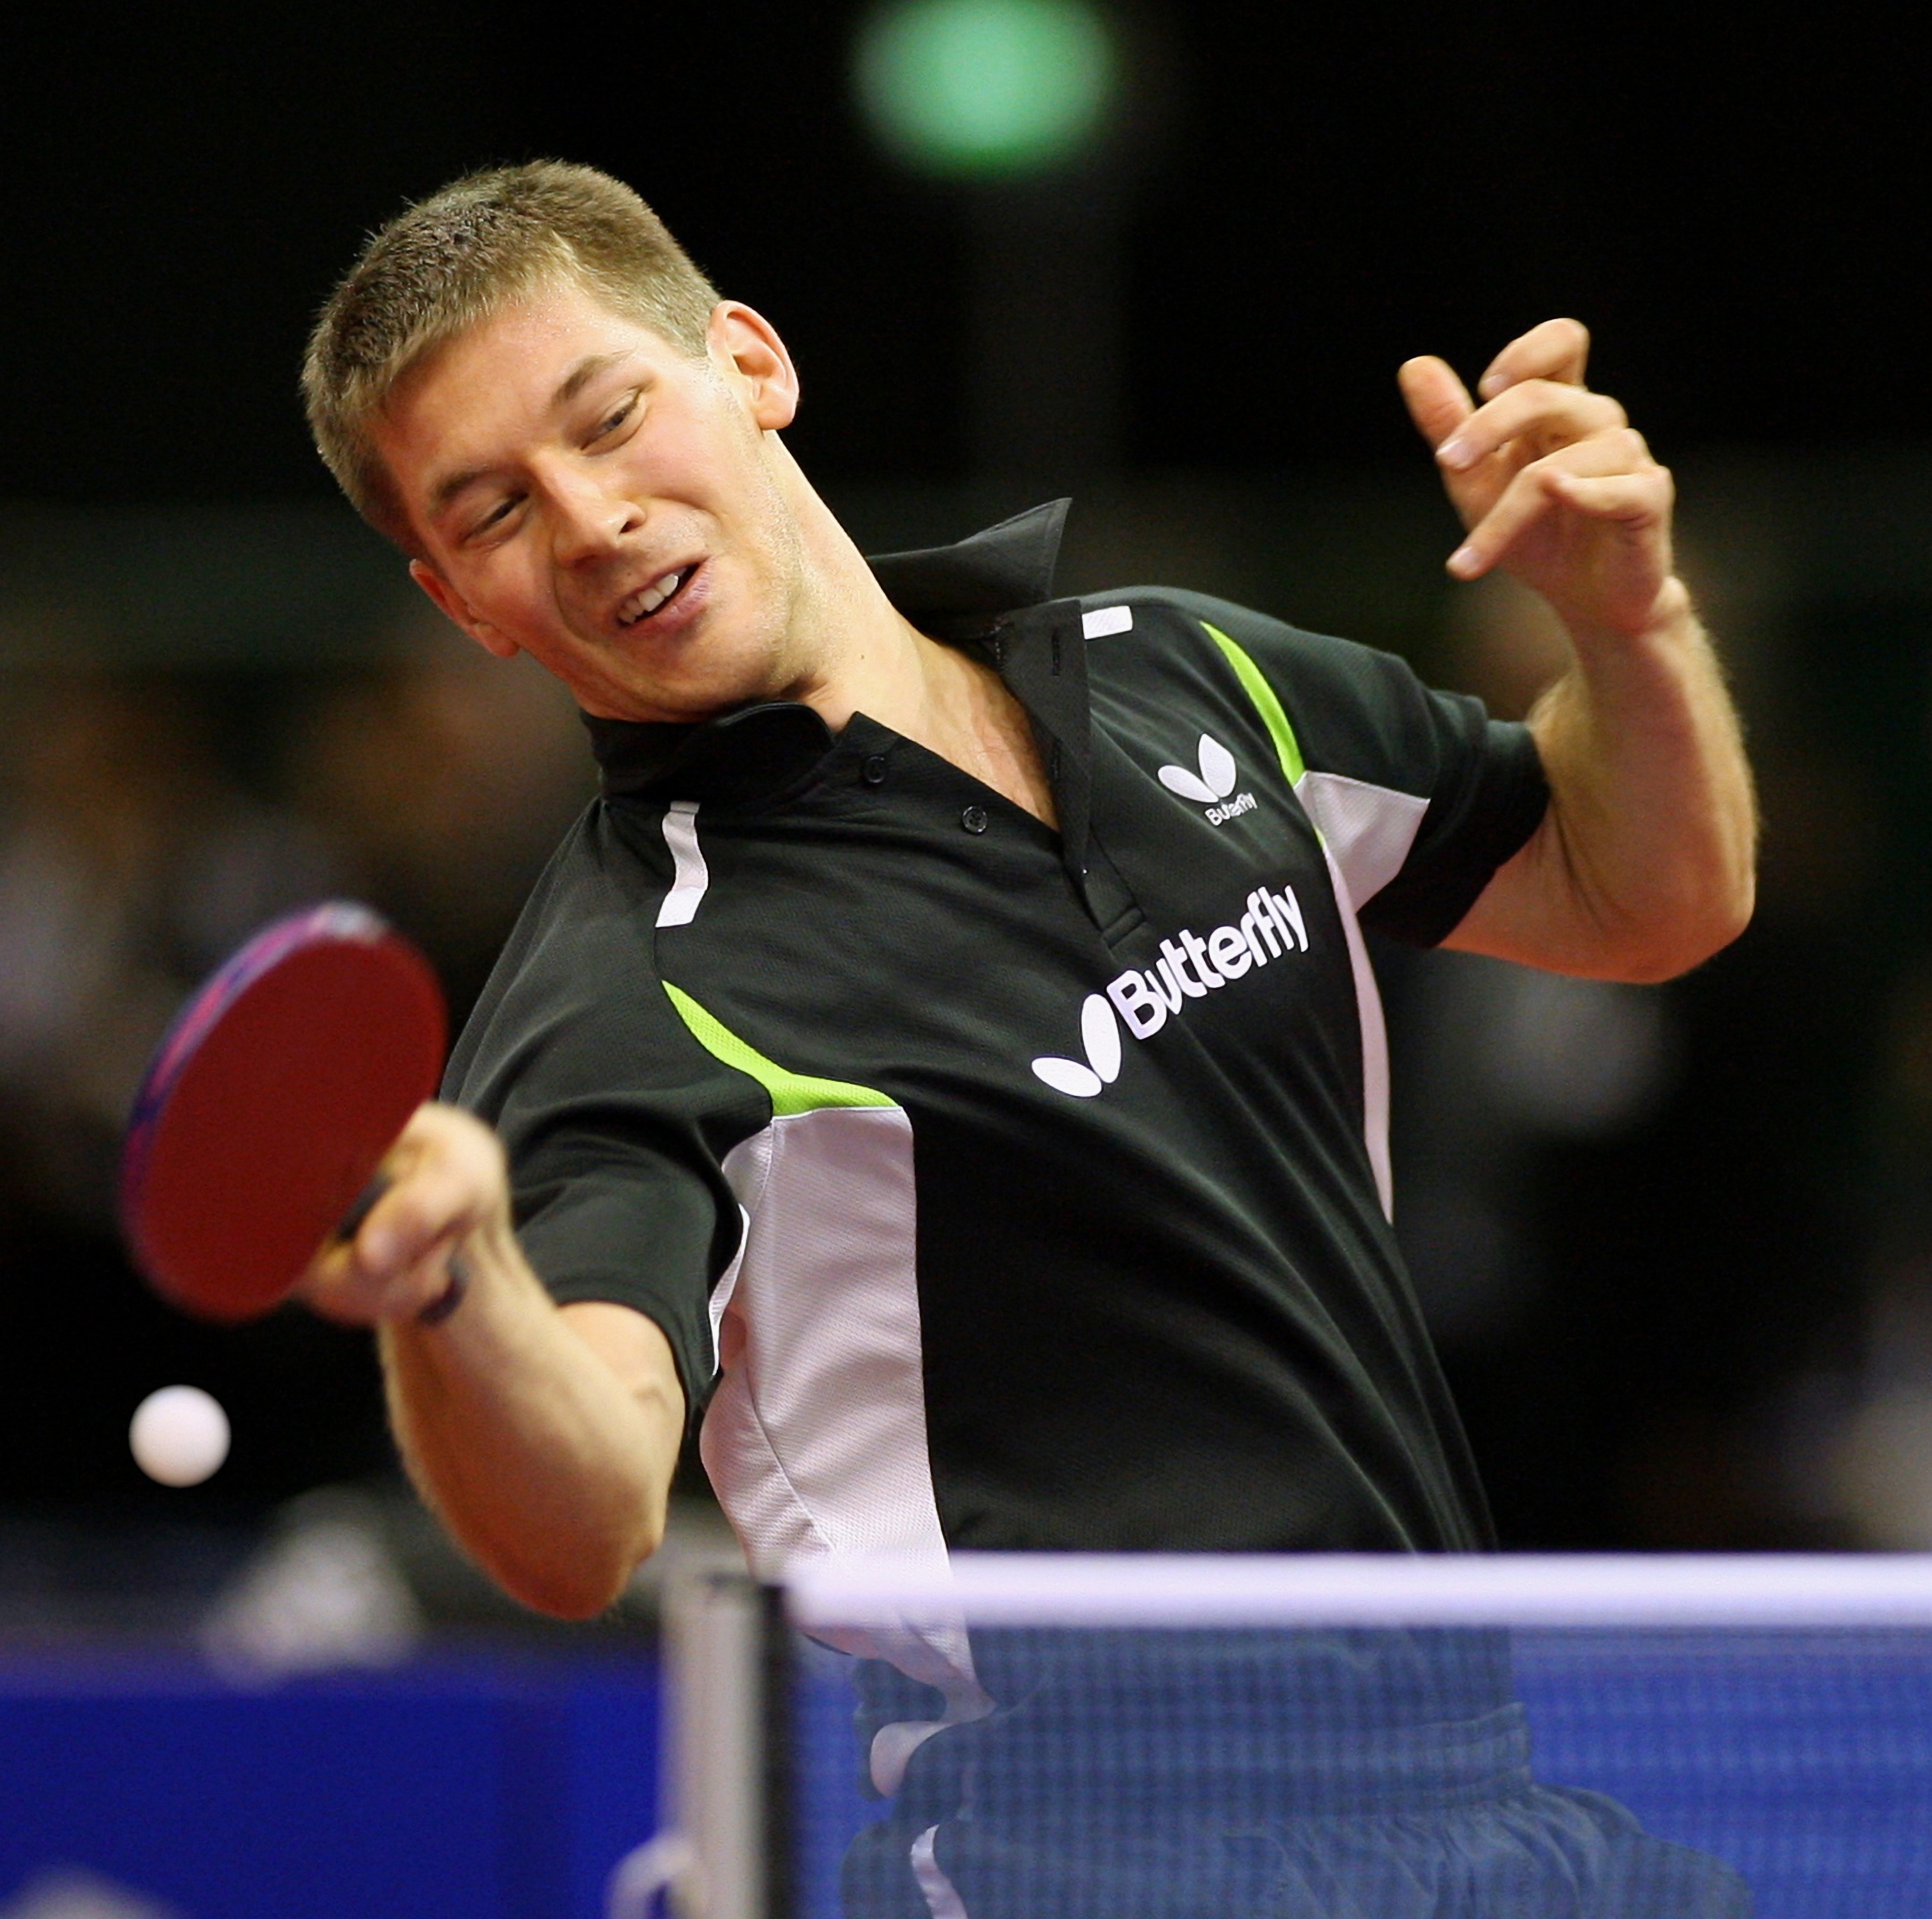
portrait, player, tennis, sports, german, athlete, table tennis, football player, ball game, basketball player, tennis player, olympian, individual sports, racquet sport, bastian steger